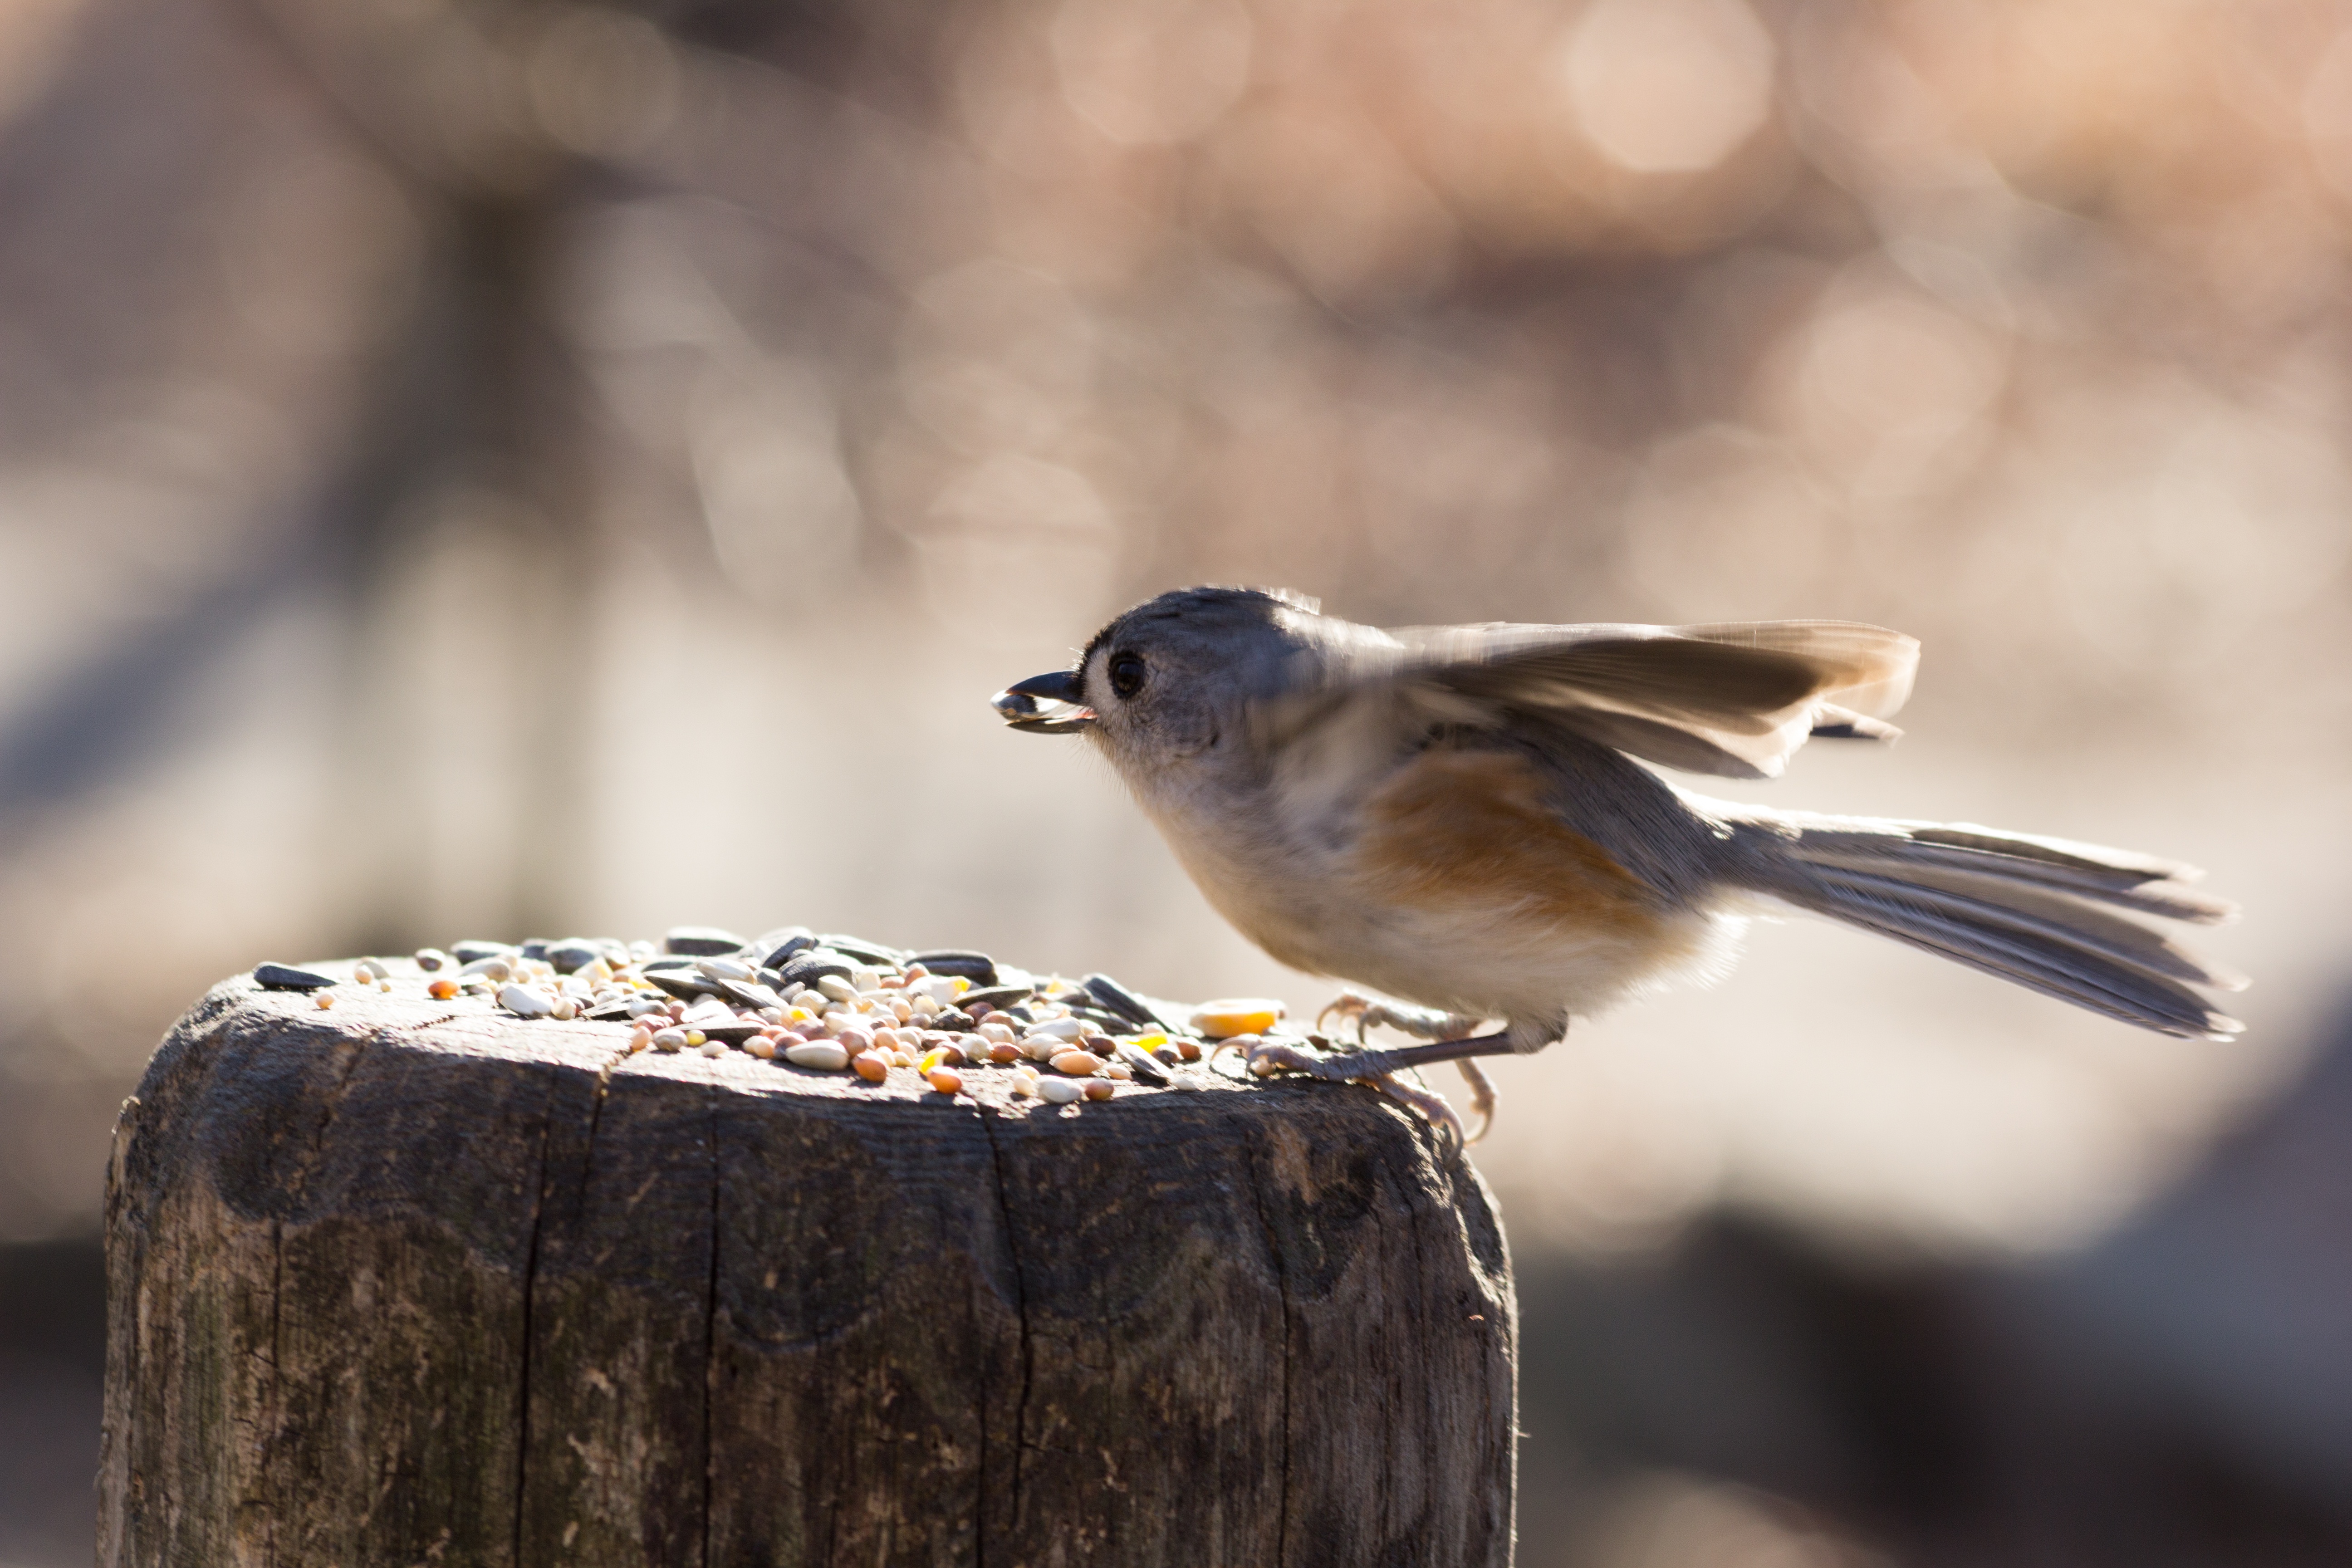
nature, branch, bird, wing, seed, peak, animal, flying, fly, wildlife, beak, flight, freedom, fauna, close up, wings, vertebrate, sparrow, ave, little bird, chickadee, house sparrow, old world flycatcher, animal feed, perching bird